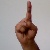
The image shows a hand gesture representing the letter 'D' in Indian Sign Language.